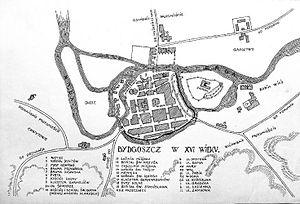
Bydgoszcz, traditionnellement francisée en Bidgostie, est une ville de Pologne, chef-lieu de la voïvodie de Couïavie-Poméranie, dont elle est la plus grande ville, et du powiat de Bydgoszcz.